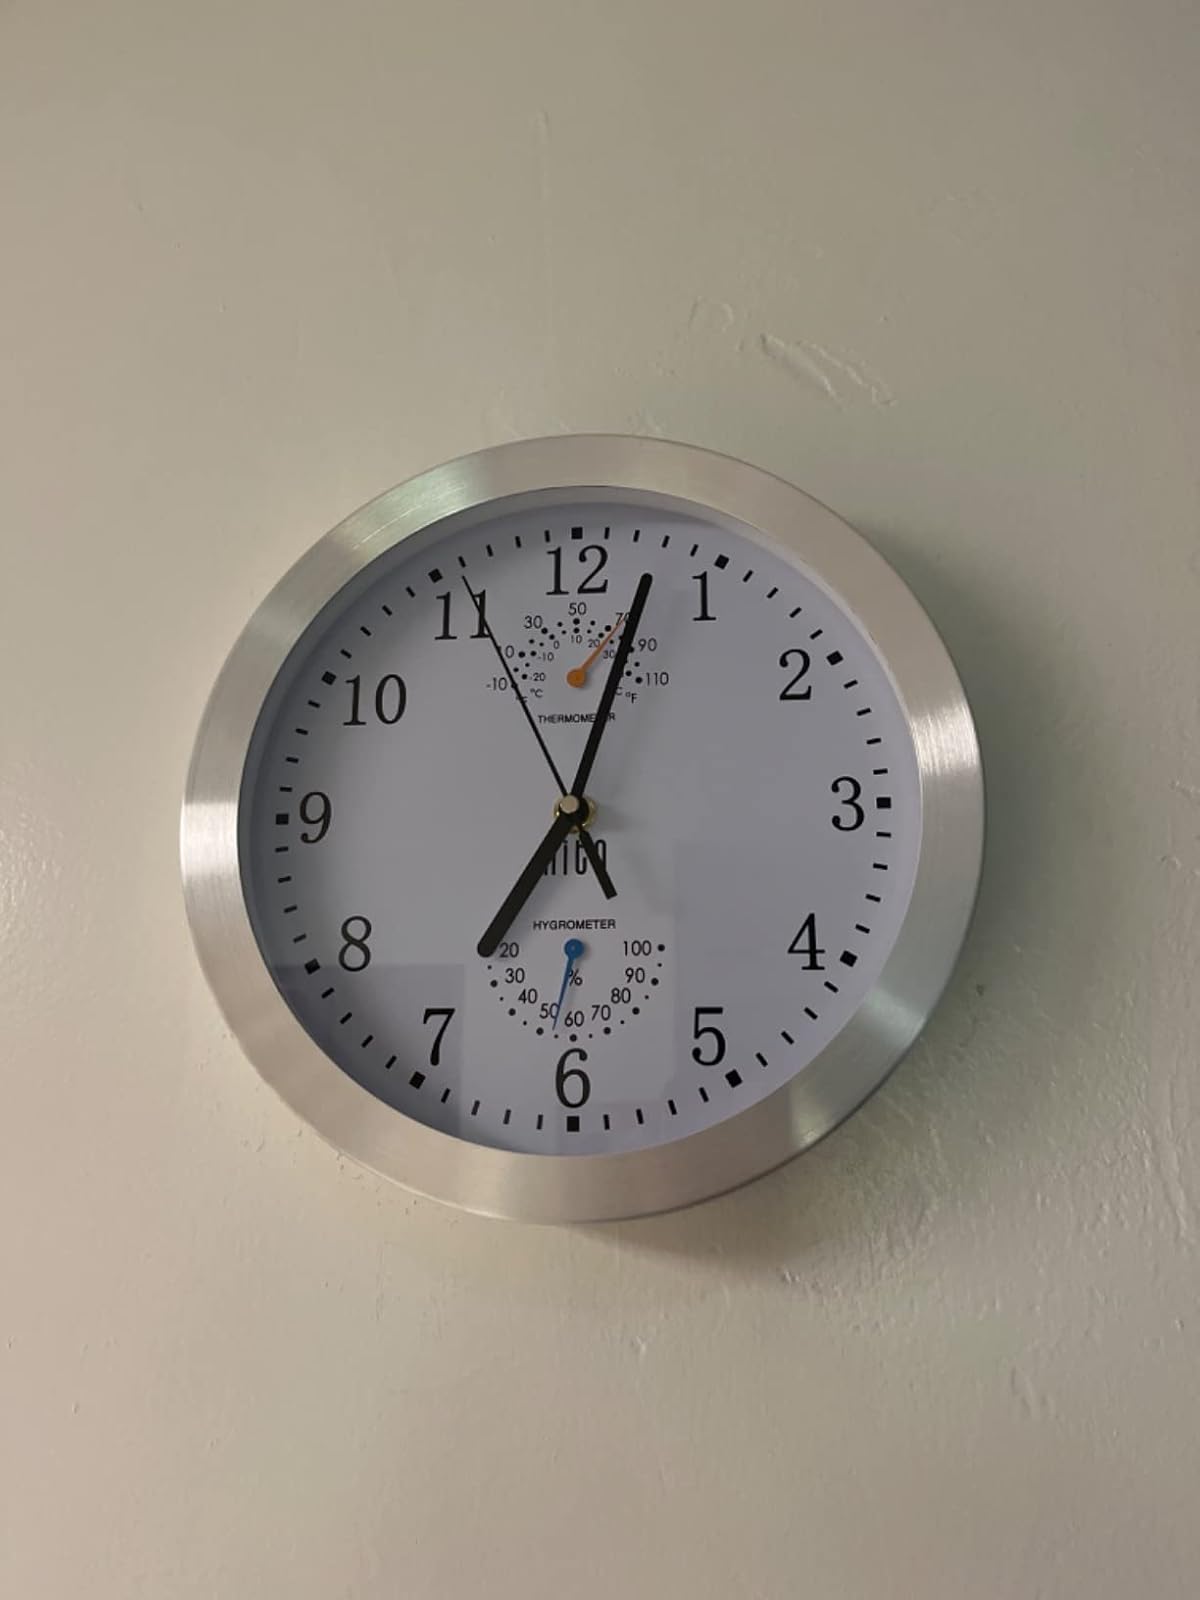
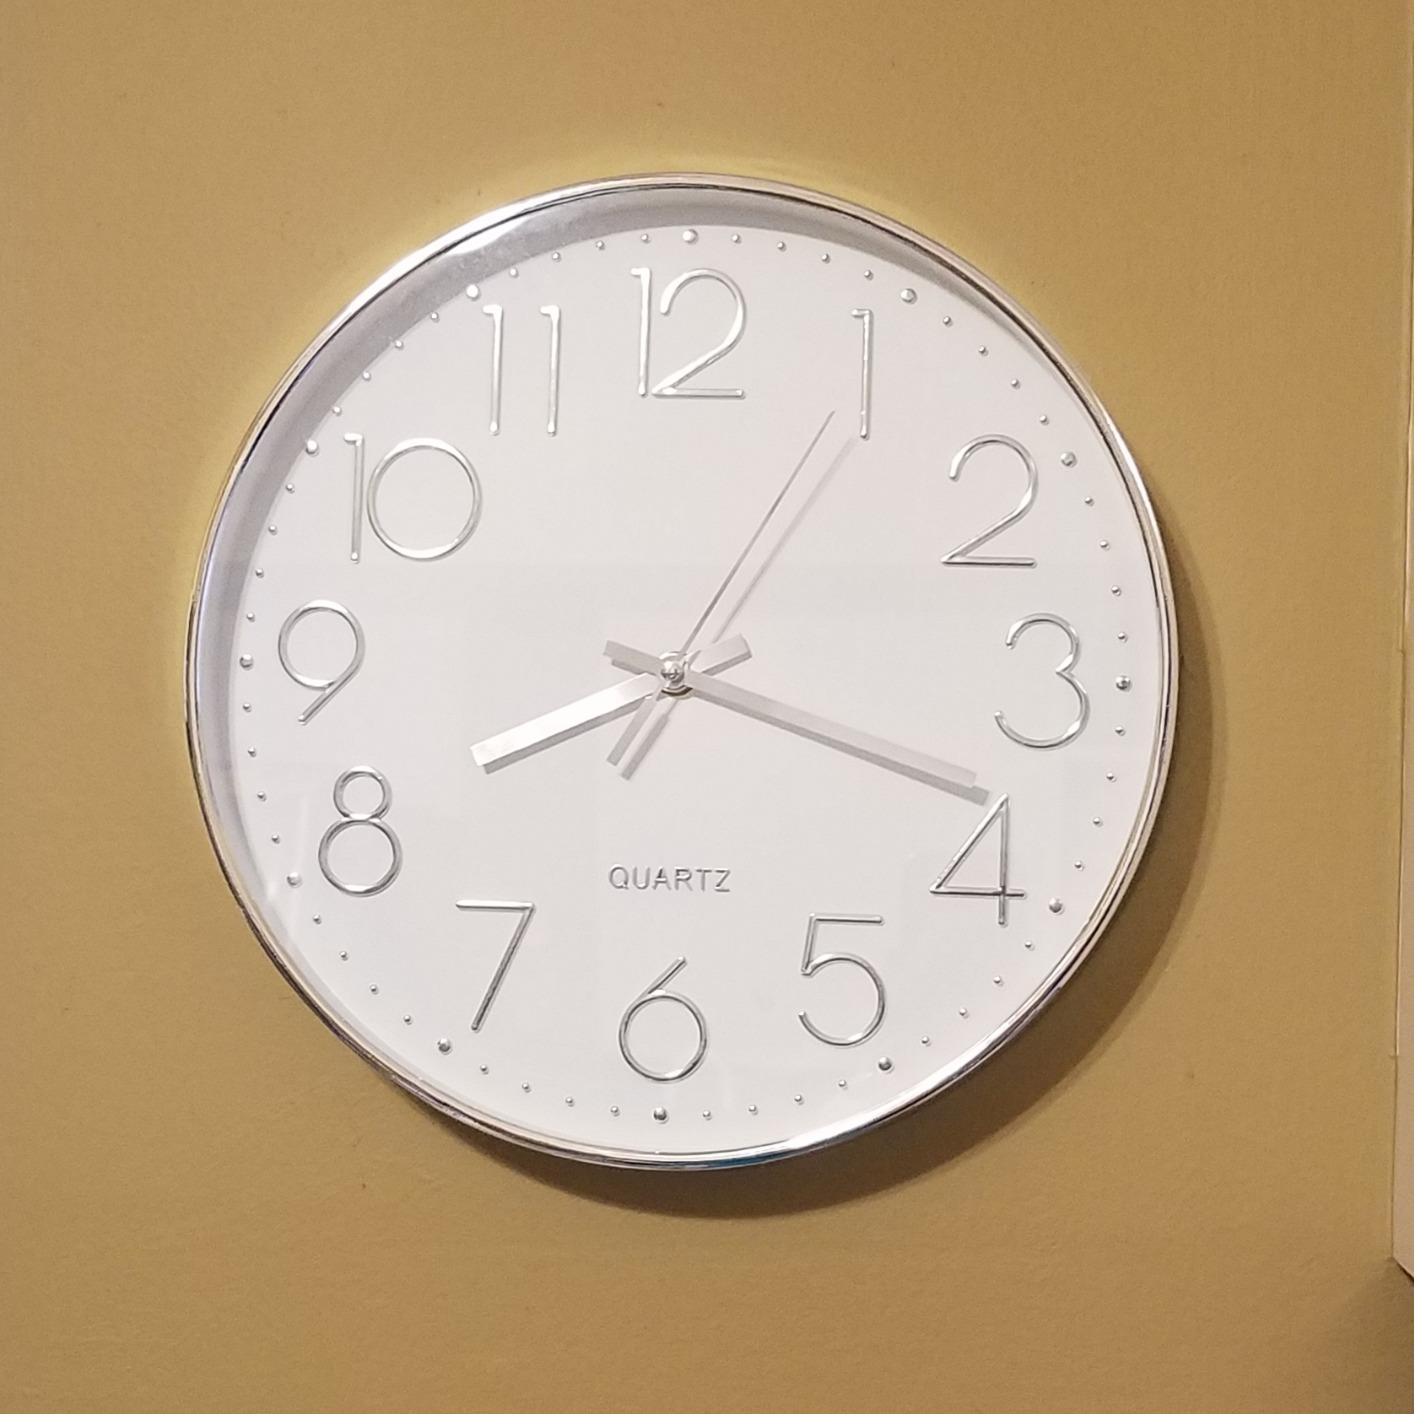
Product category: clock
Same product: no